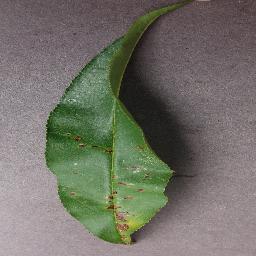
Label: Peach___Bacterial_spot